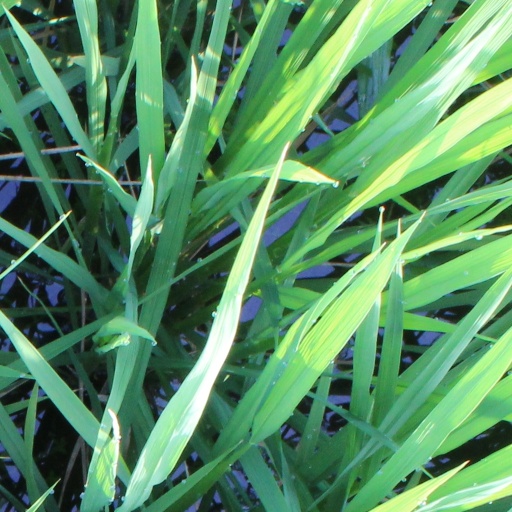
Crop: rice